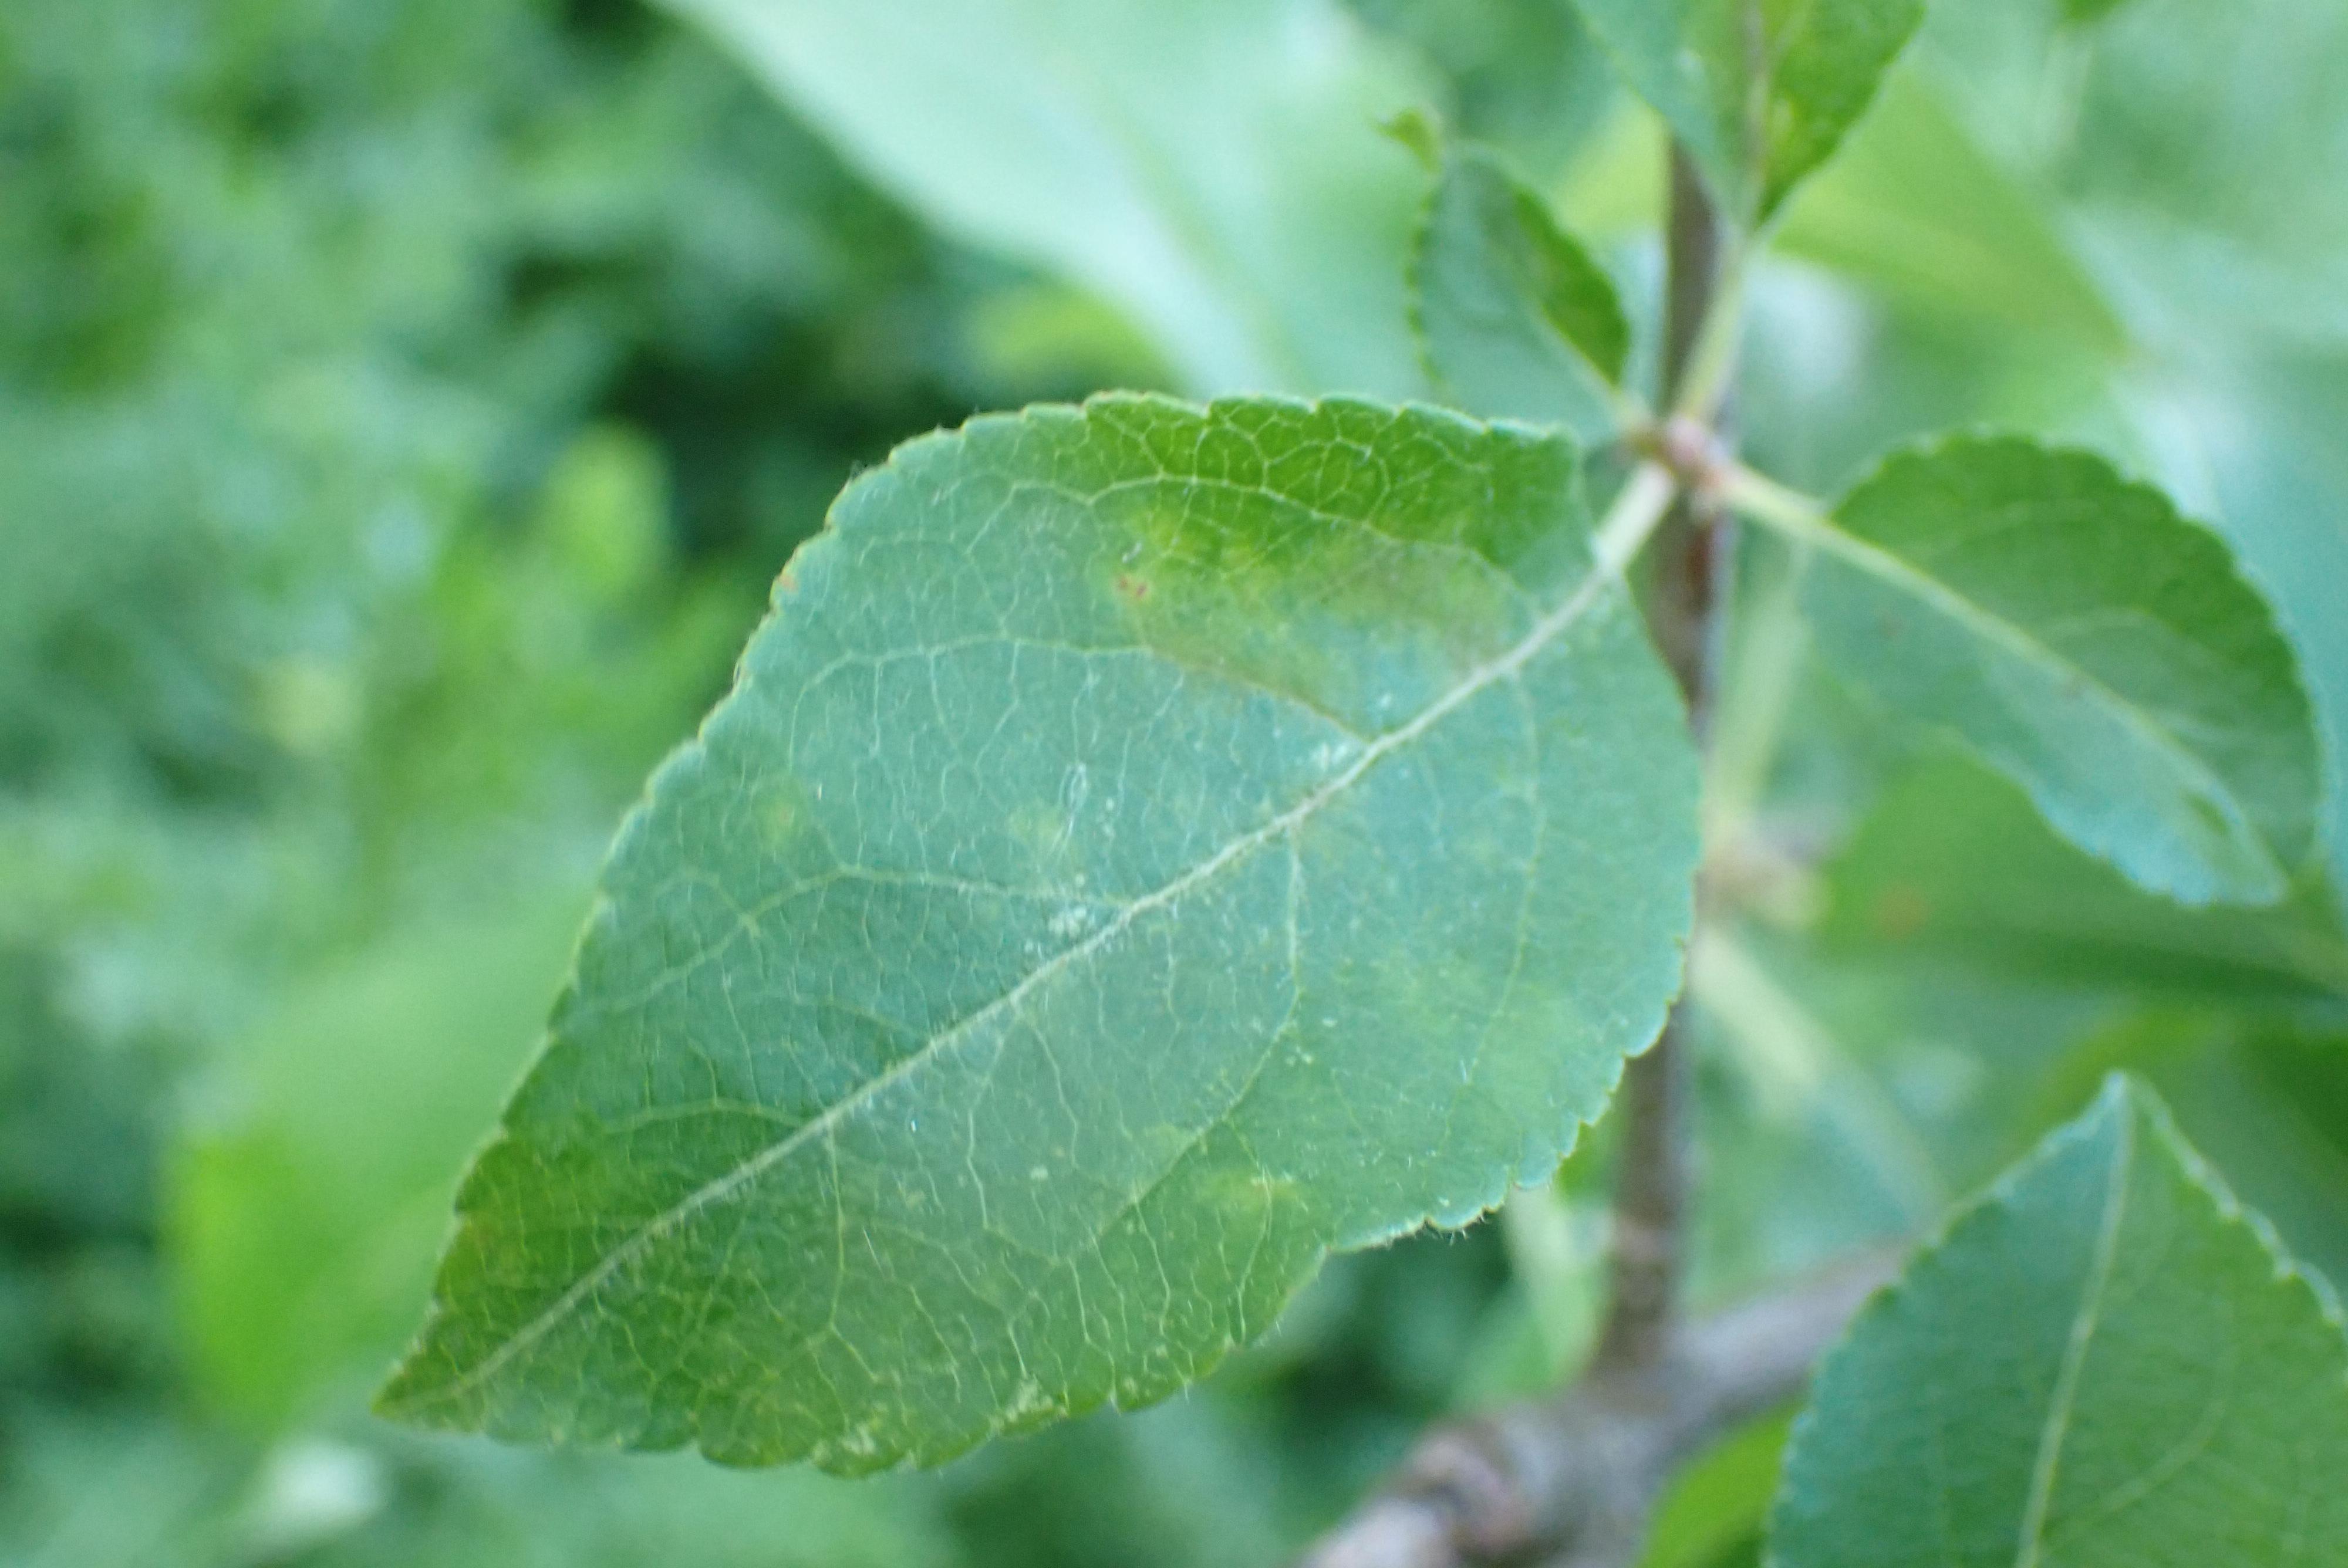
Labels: scab